Iris (South Korean TV series)

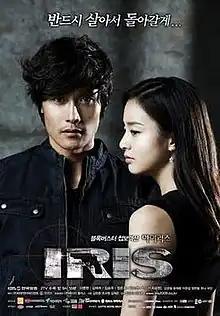
Promotional poster

Iris is a 2009 South Korean television series starring Lee Byung-hun, Kim Tae-hee, Jung Joon-ho, Kim Seung-woo, Kim So-yeon and Choi Seung-hyun. The plot revolves around two best friends from the 707th Special Mission Group recruited into a secret South Korean black ops agency known as the National Security Service. As the two friends find their loyalties tested and forge new, unlikely alliances, the journey takes them from their home country to Hungary, Japan, and China where they find themselves at the center of an international conspiracy. It aired on KBS2 from October 14 to December 17, 2009, every Wednesday and Thursday at 21:55 (KST).